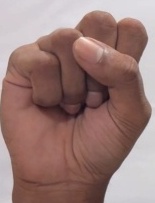
ASL sign: S